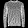
Label: Pullover